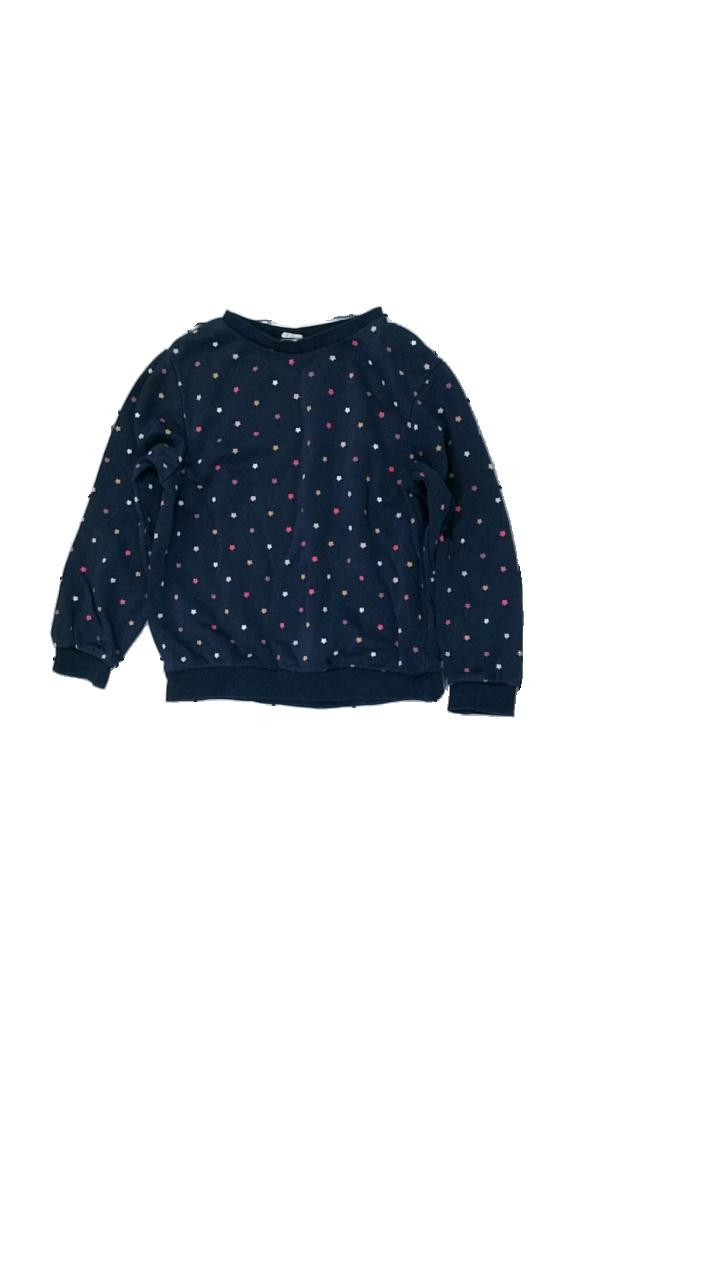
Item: Sweater (Children)
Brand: H&m
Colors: Blue, Yellow, Pink, Multicolor
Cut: Regular
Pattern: Other
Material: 82% Cotton 18% Polyester
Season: All
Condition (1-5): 5
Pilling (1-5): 5
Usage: Reuse
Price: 50-100